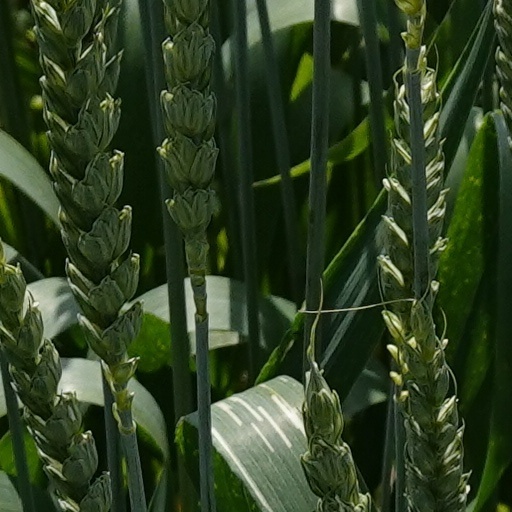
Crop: wheat